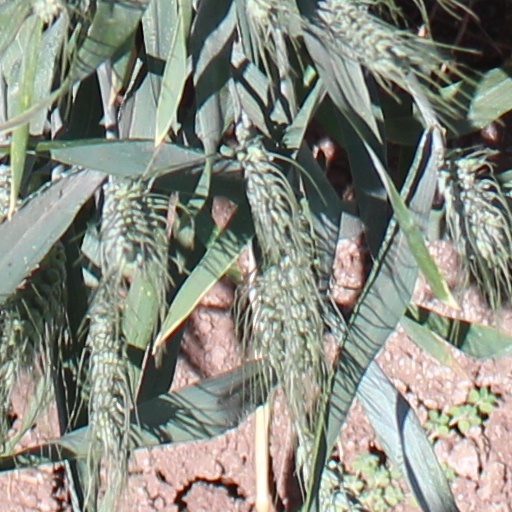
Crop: wheat